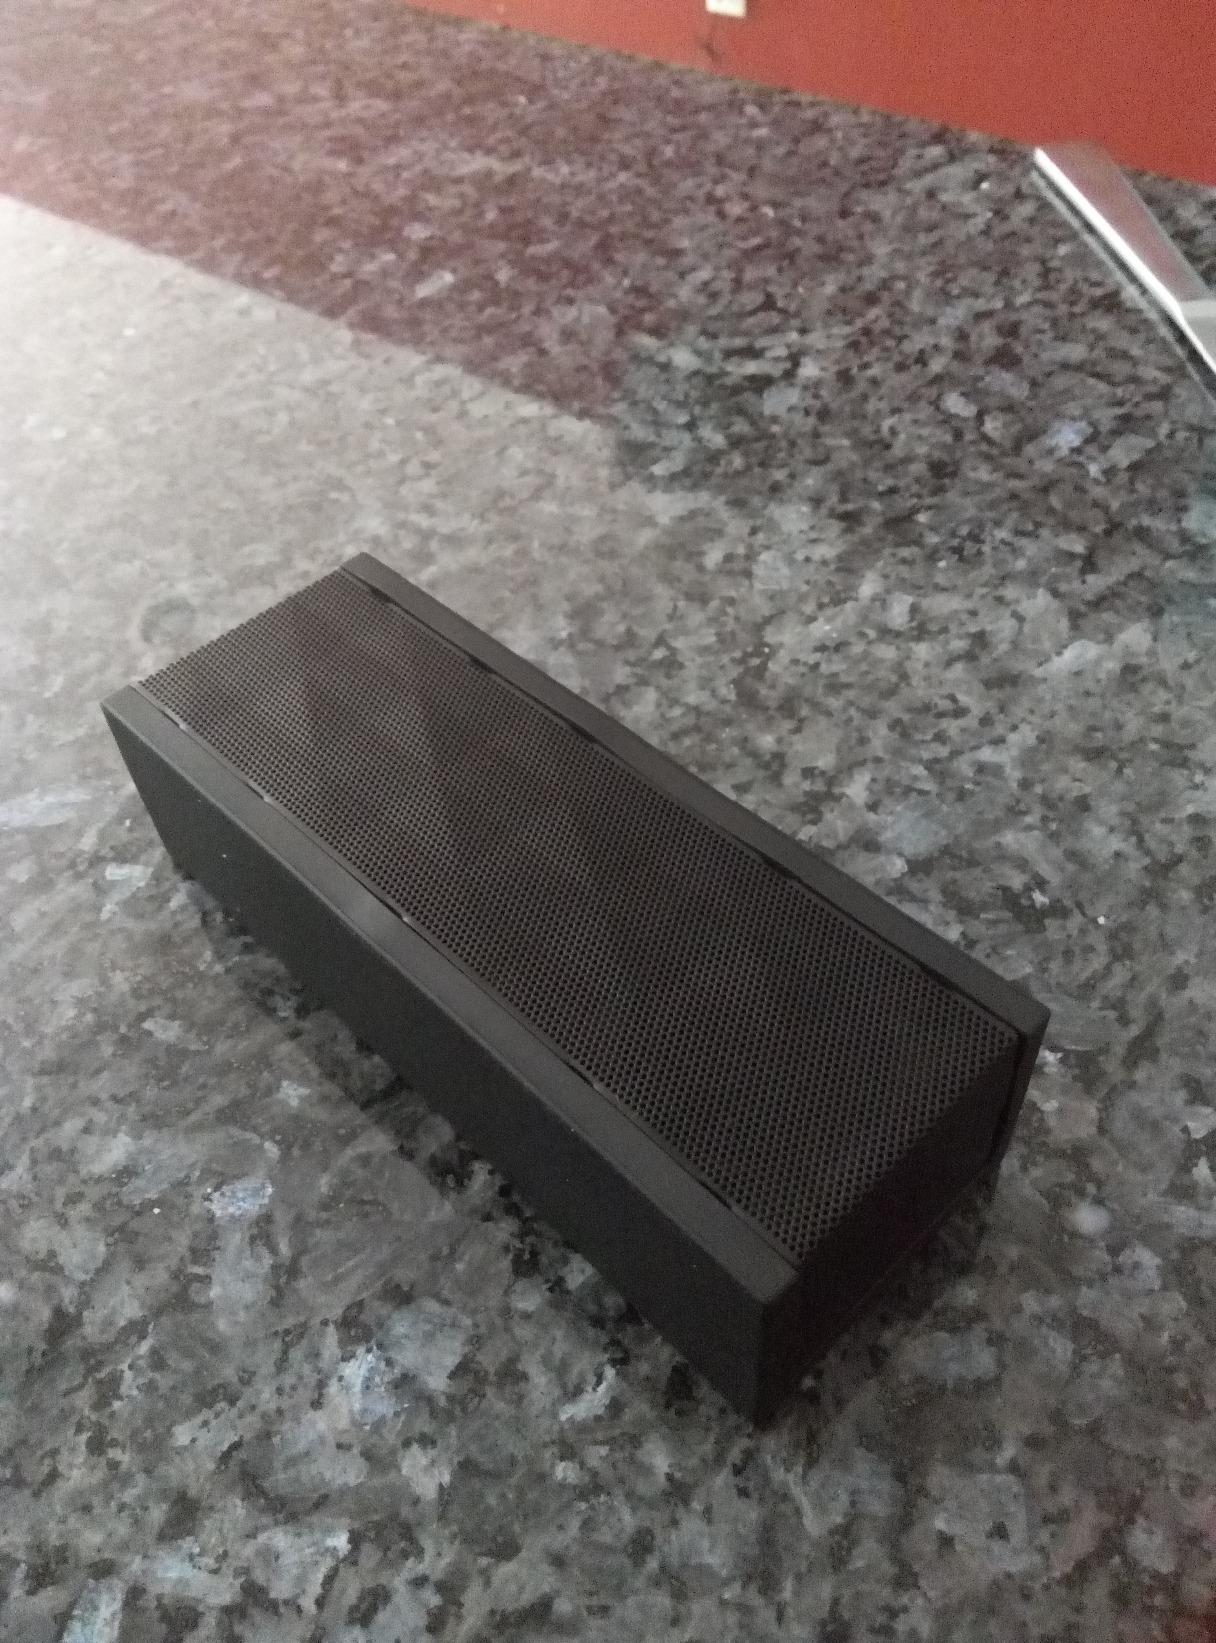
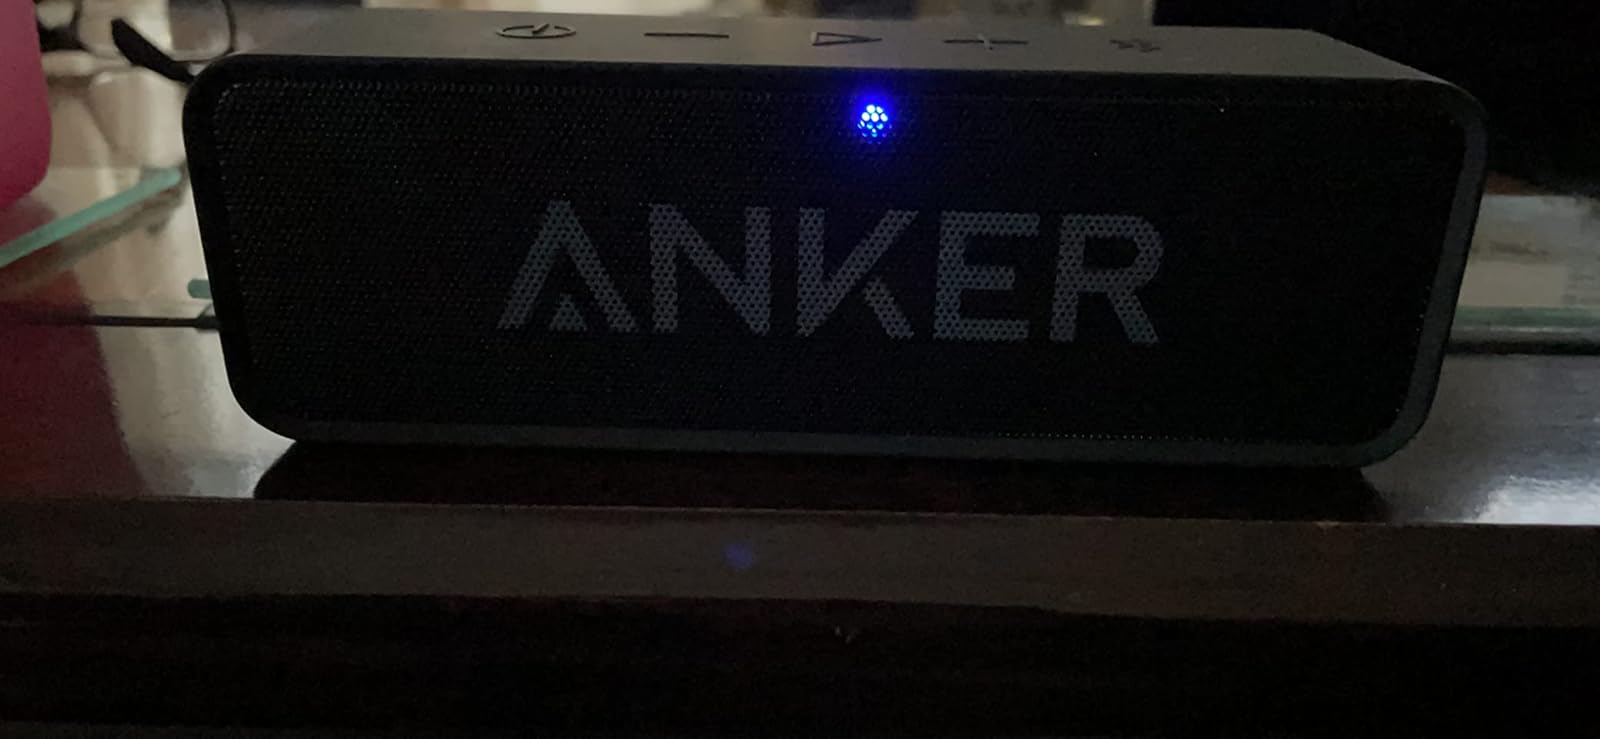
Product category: speaker
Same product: no